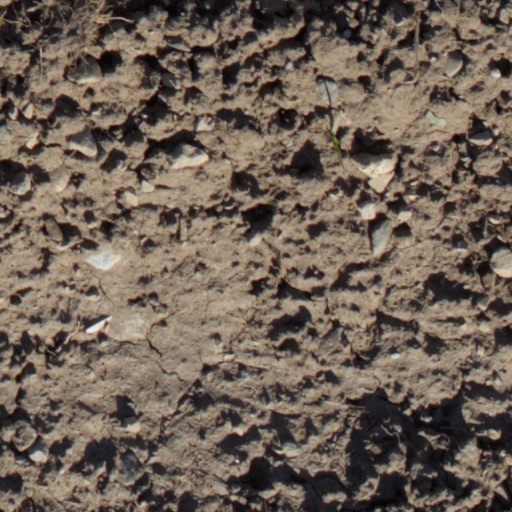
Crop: wheat